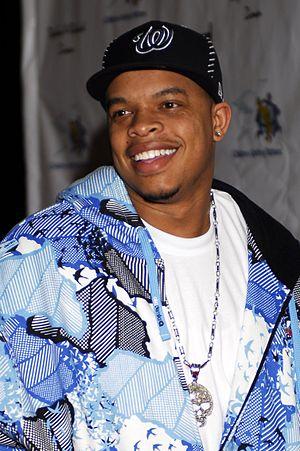
Curtis Young, anciennement connu sous le nom de Hood Surgeon, né le 15 décembre 1981 à Paramount, en Californie, est un rappeur et disc jockey américain. Il est le fils de Dr. Dre.